Clotilde Cerdà

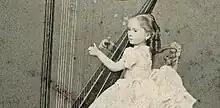
Cerdà at age six playing the harp

Clotilde made her musical debut at the 1873 Vienna World's Fair when she was eleven years old. She played a solo for the harp, directed by Johann Strauss II at the Vienna Imperial Theater. Her performance was highly praised by both Isabel II and Victor Hugo. The former christened her Cervantes (after the Spanish writer) while the latter named her Esmeralda (after the heroine of his most performed work, "The Hunchback of Notre-Dame"). Queen Elizabeth II gave her support throughout her artistic career, taking Cerdá under her protection and helping her through her contacts.